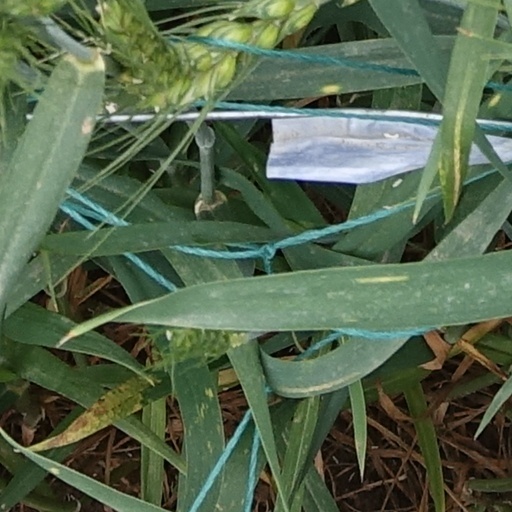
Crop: wheat